David Boren

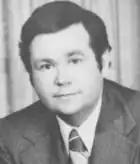
Boren as governor.

In 1974, Boren ran for governor. In keeping with the anti-establishment movements of that Watergate scandal-era campaign season, Boren's effort included the "Boren Broom Brigade" to demonstrate his pledge to "sweep out the Old Guard" and bring fundamental reforms to state government.